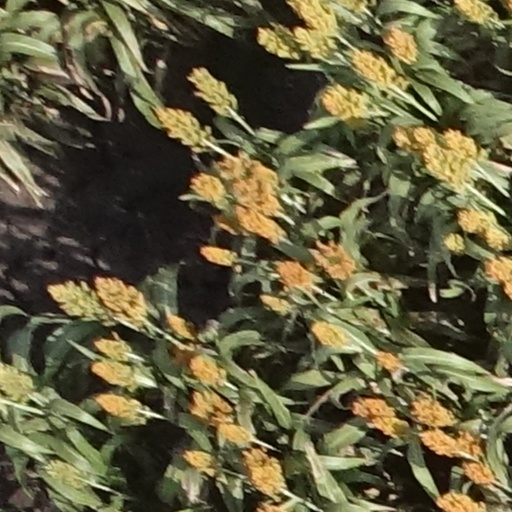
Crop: sorghum